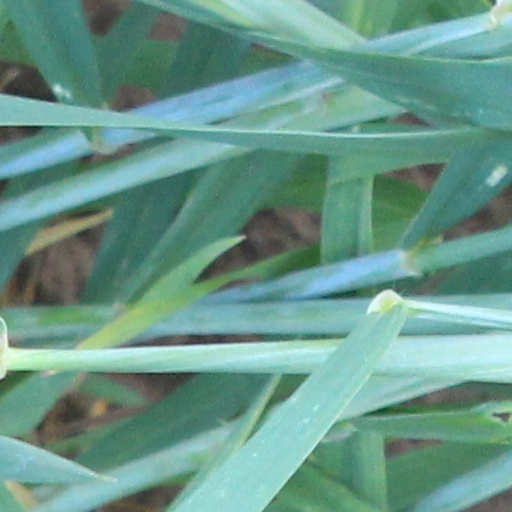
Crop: wheat